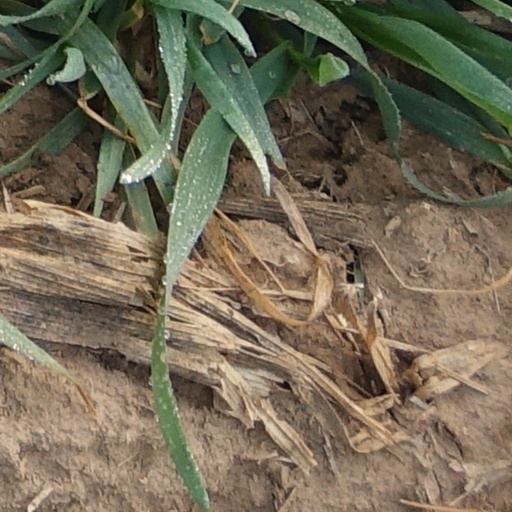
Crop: wheat